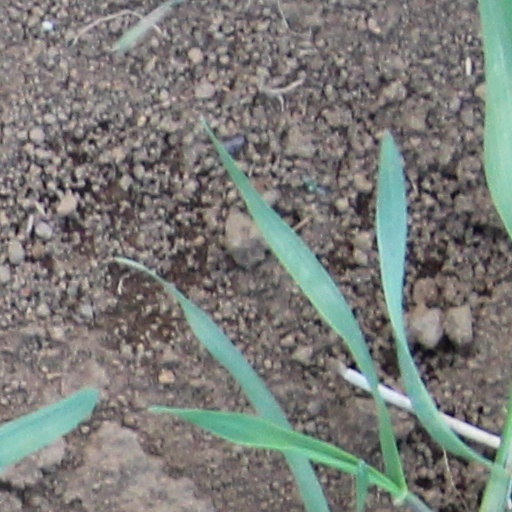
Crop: wheat